Marie Amélie Cogniet

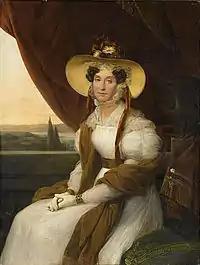
"Portrait of Adélaide d'Orléans"

Marie-Amélie Cogniet (5 April 1798 – 29 April 1869) was a French painter and the sister of Léon Cogniet.